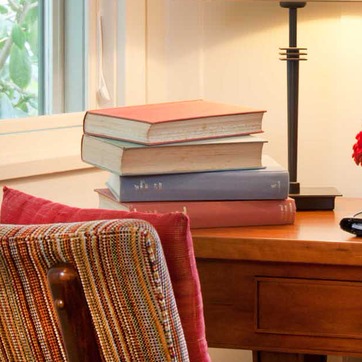
Material: paper